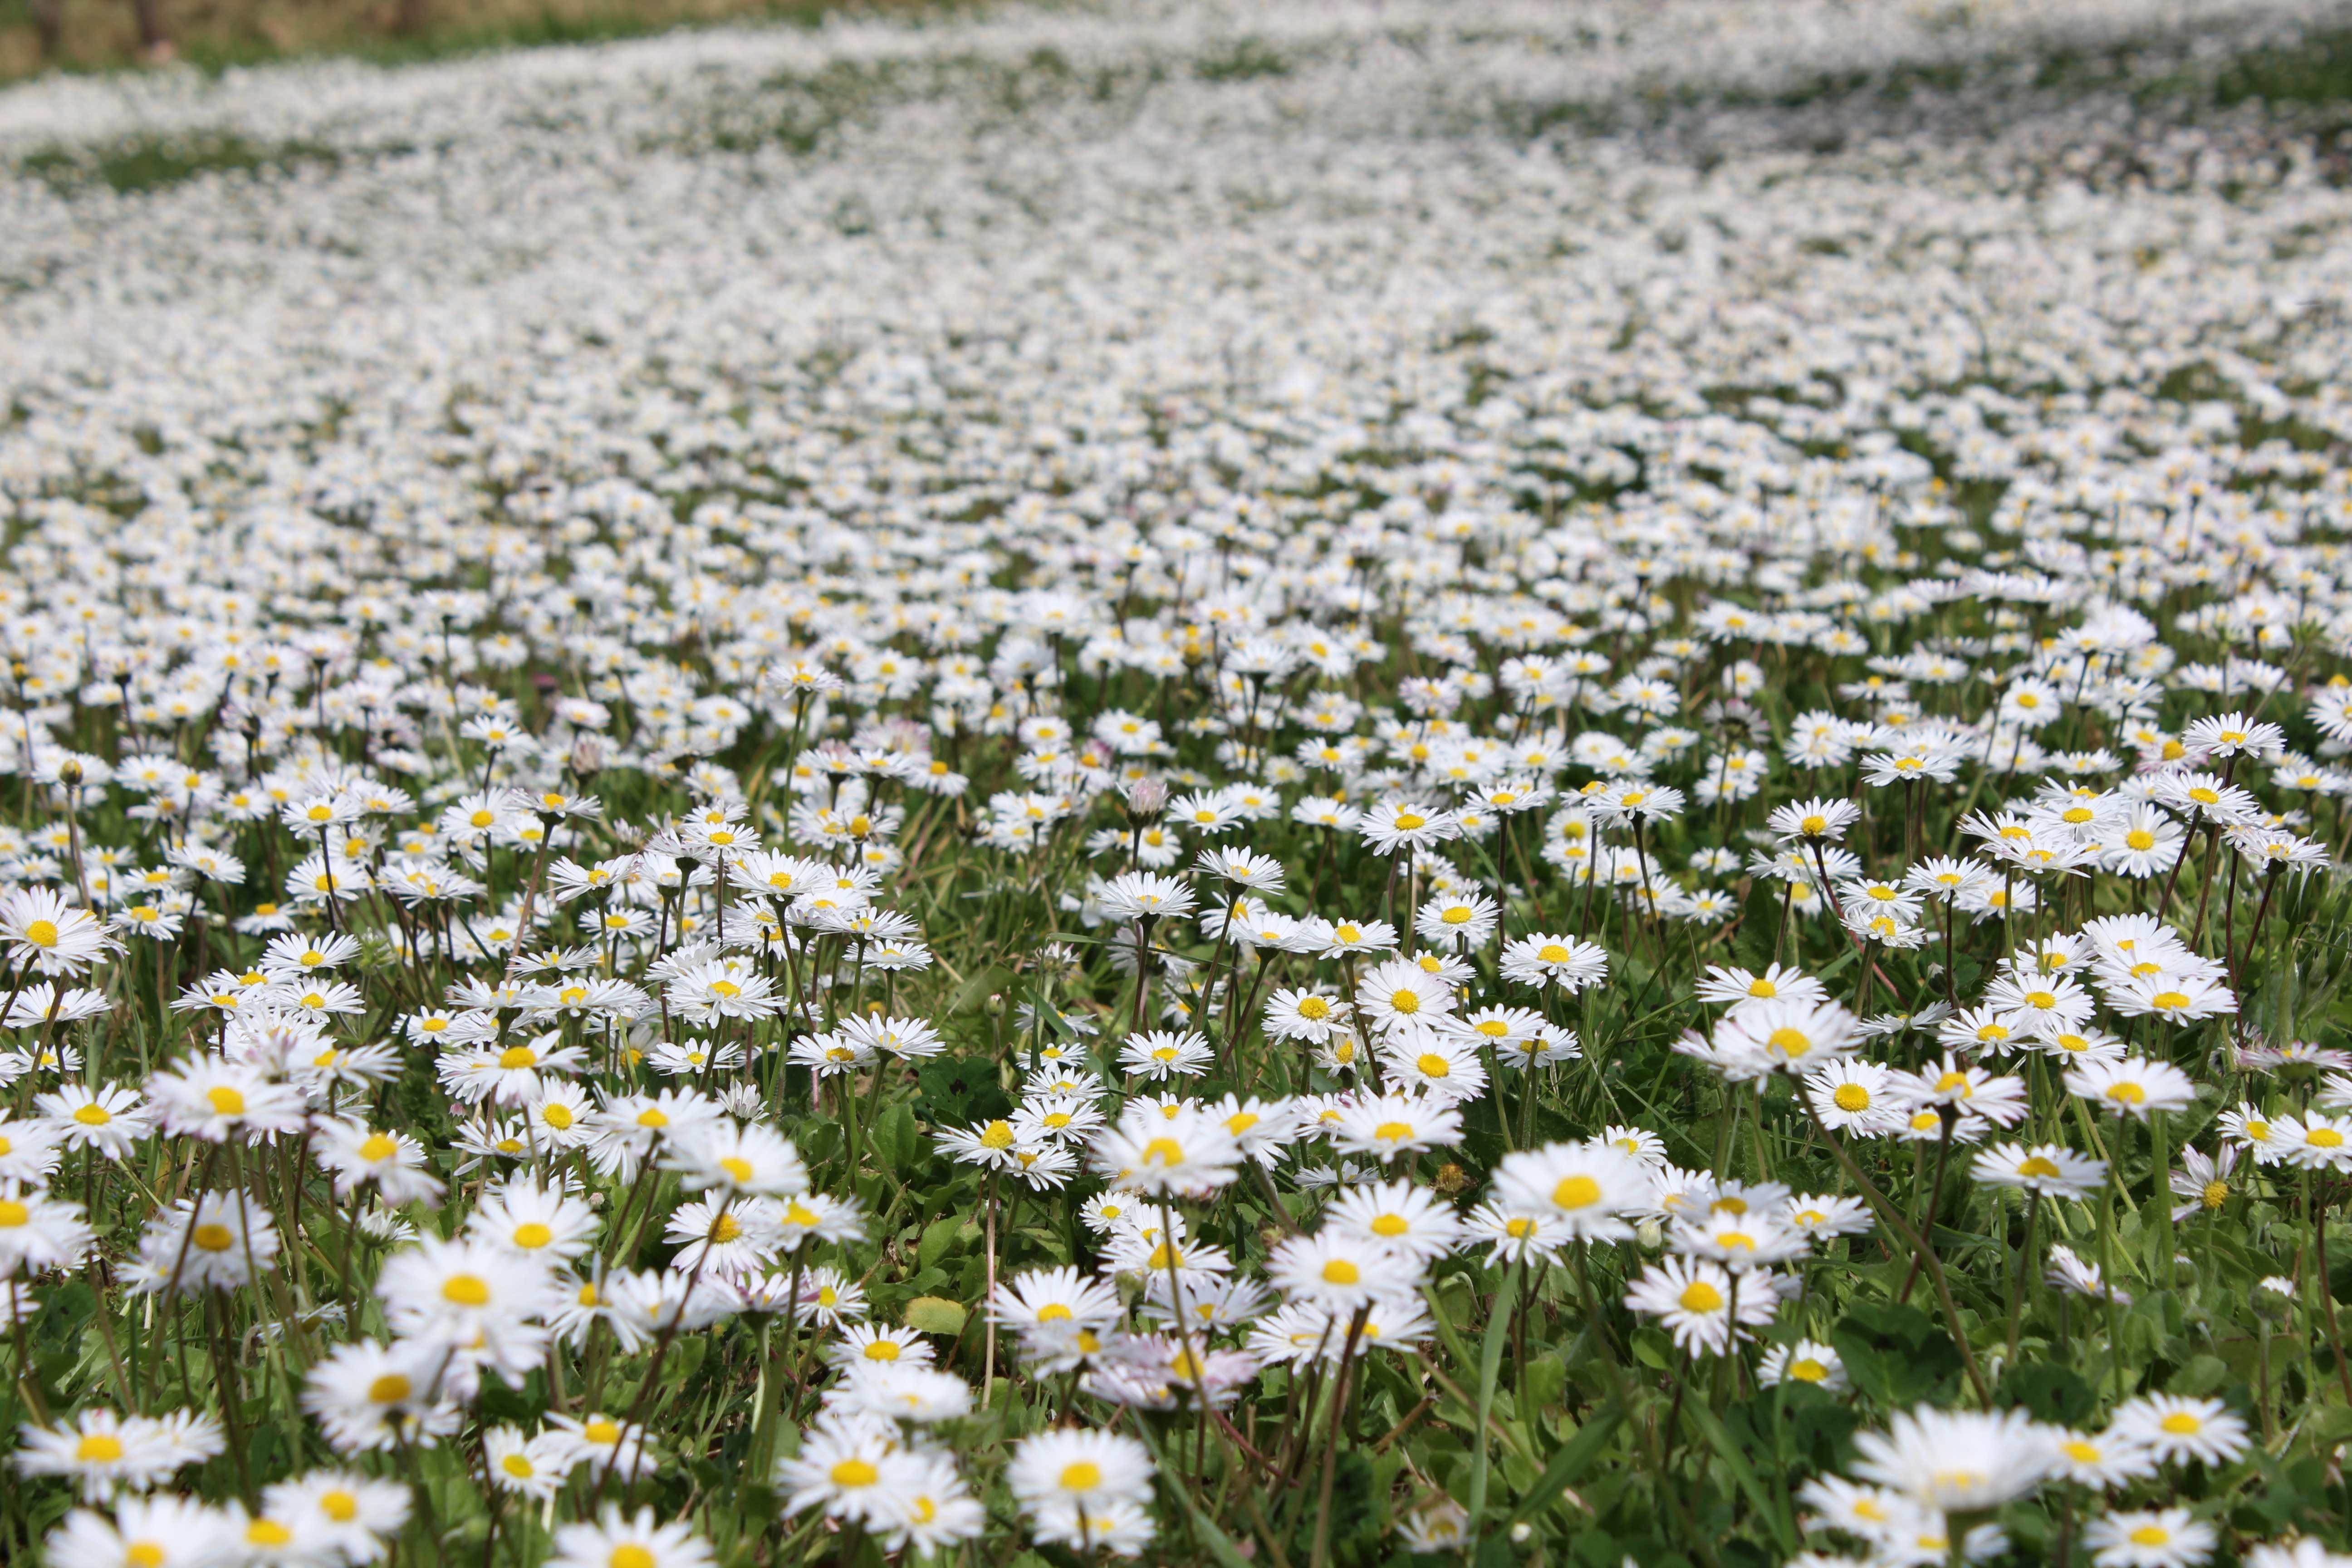
nature, grass, plant, white, field, lawn, meadow, prairie, flower, daisy, spring, color, botany, flora, wildflower, flowers, prato, petals, daisies, beauty, campaign, flowering plant, daisy family, oxeye daisy, land plant, chamaemelum nobile, marguerite daisy, tanacetum parthenium